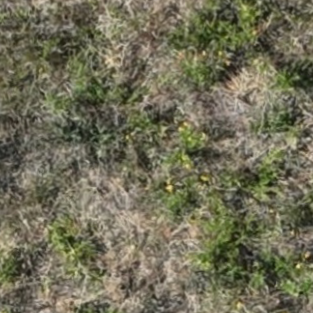
Month: july
Dye color: blue
Dye concentration: low